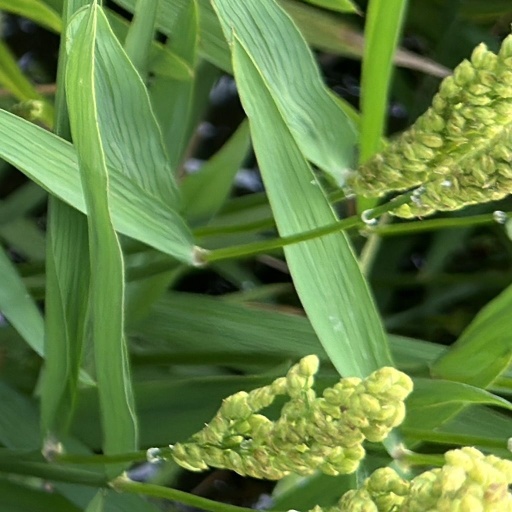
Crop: rice